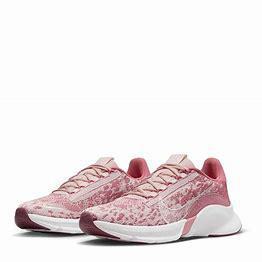
Brand: Nike
Model: Superrep Go